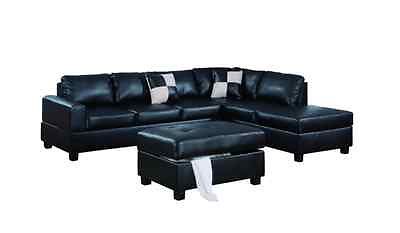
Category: sofa